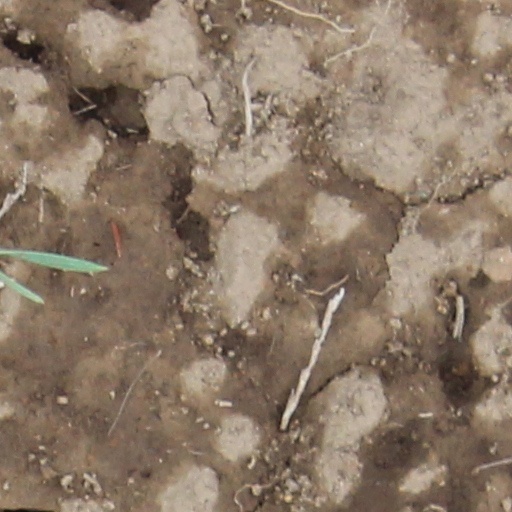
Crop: wheat